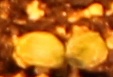
Label: Soybean